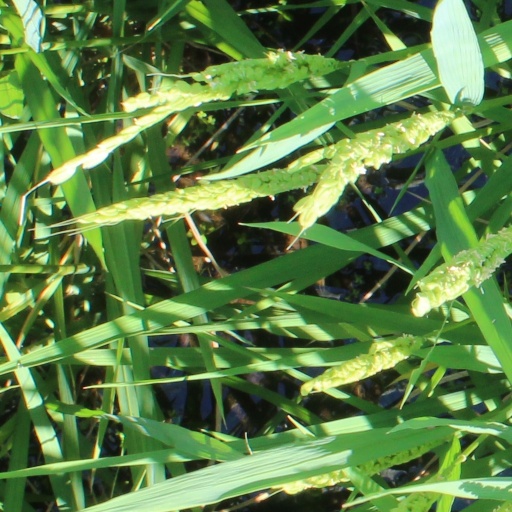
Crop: rice